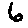
Label: 6